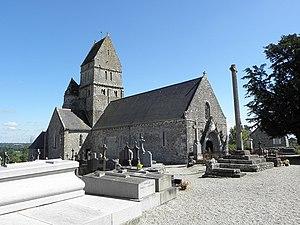
Façade occidentale et flanc nord de l'église Sainte-Hélène à Orval (50) This building is classé au titre des Monuments Historiques. It is indexed in the Base Mérimée, a database of architectural heritage maintained by the French Ministry of Culture,